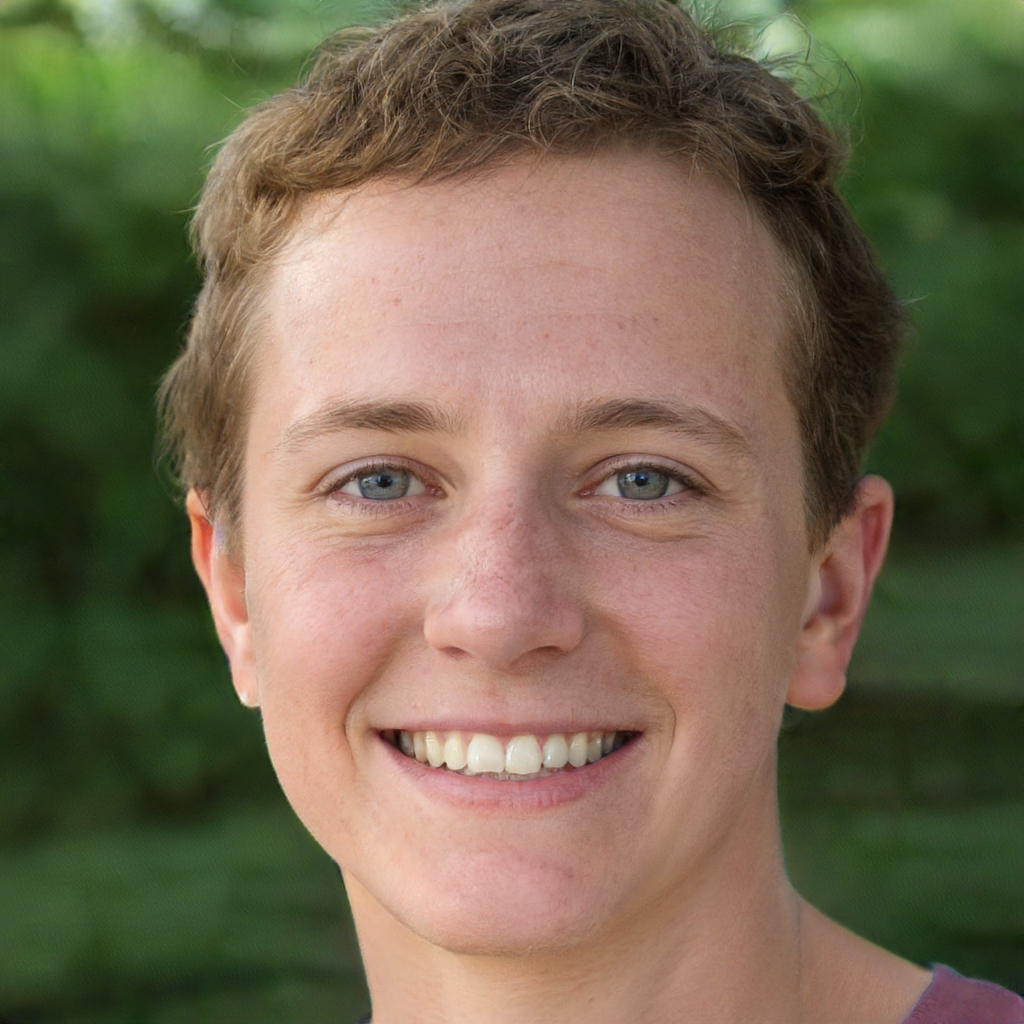
Gender: Male